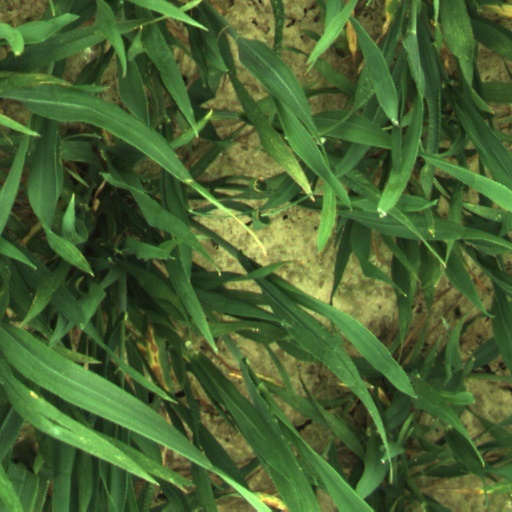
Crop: wheat